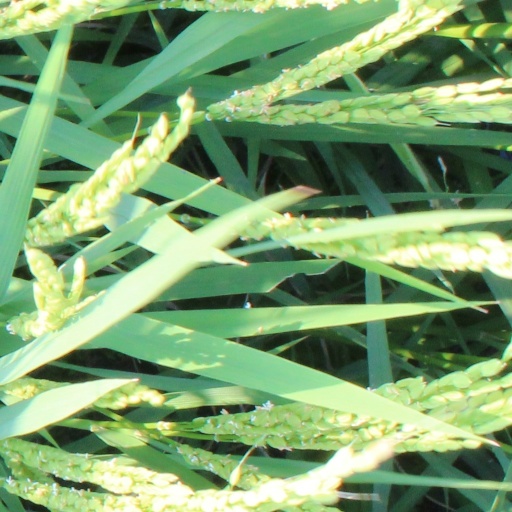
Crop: rice